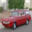
Label: automobile